Answer in natural language. Considering the relative positions, is white color chair (marked C) above or below white color chair (marked B)? Choose between the following options: below or above
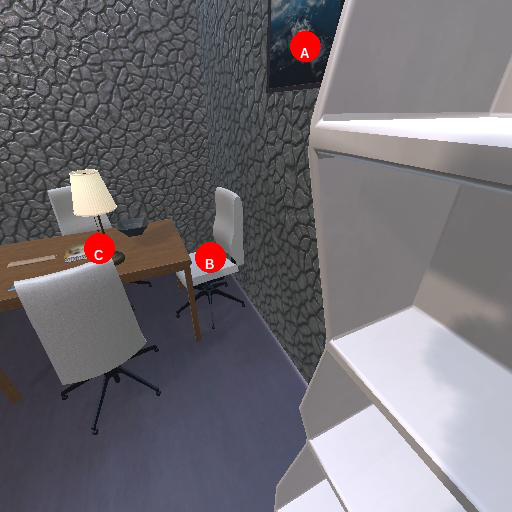
<answer>above</answer>